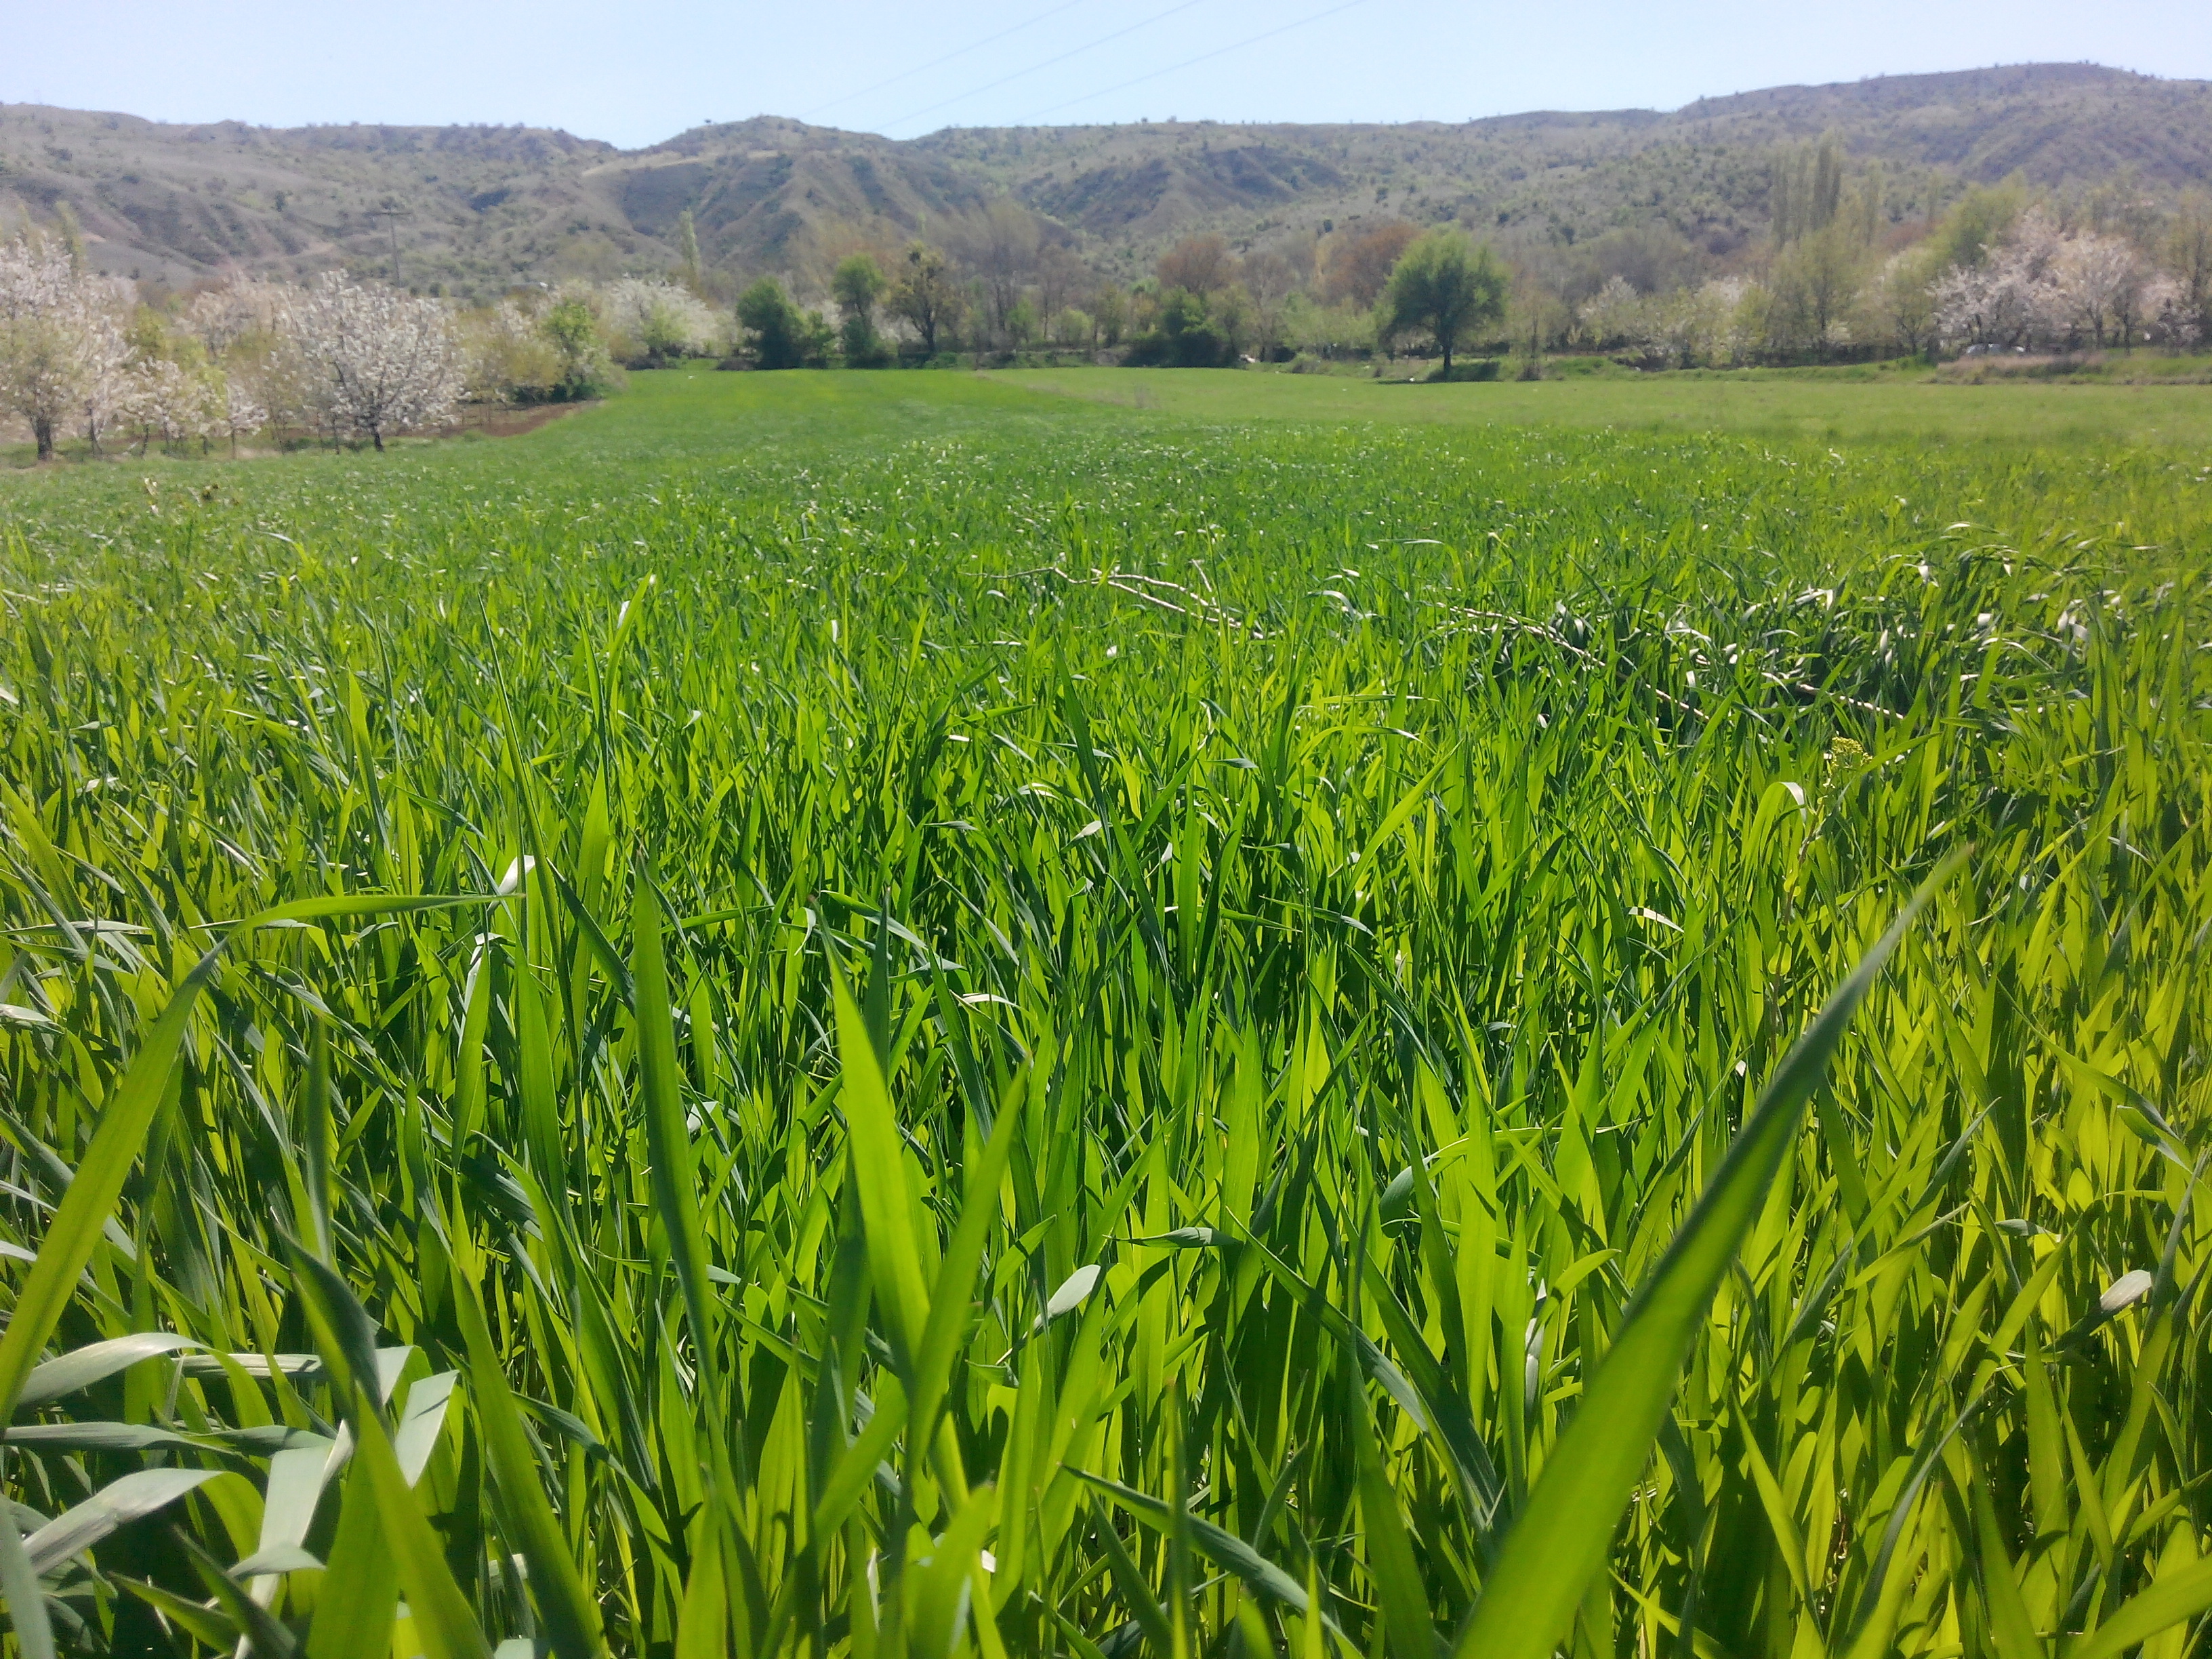
turkey, field, crop, grass, agriculture, vegetation, green, grassland, plant, paddy field, grass family, cash crop, plantation, prairie, land lot, pasture, meadow, farm, terrestrial plant, plain, fodder, rural area, sweet grass, plant community, chrysopogon zizanioides, sedge family, rice